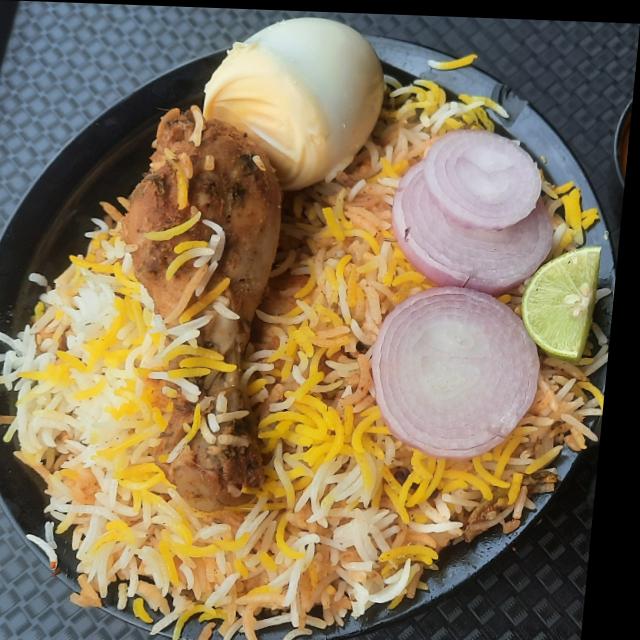
Dish: biryani